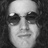
Emotion: neutral